Sky position (RA, Dec in degrees): 130.079, 17.962
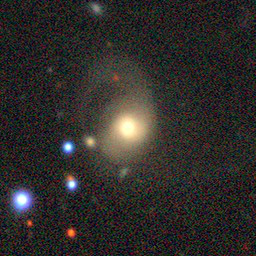
Galaxy morphology: Disturbed Galaxies